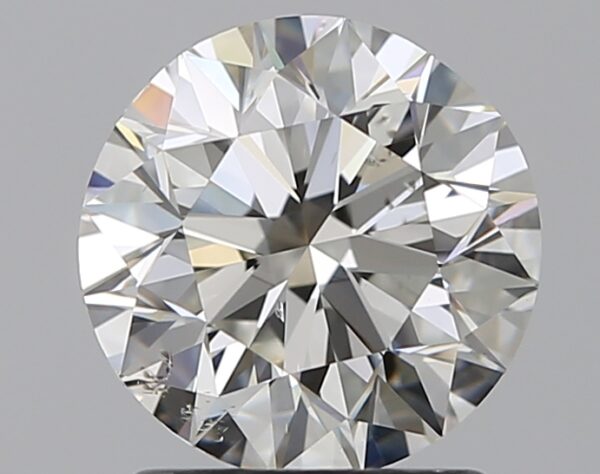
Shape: round
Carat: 1.5
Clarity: SI1
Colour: H
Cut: EX
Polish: EX
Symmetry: VG
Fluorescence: F
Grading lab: GIA
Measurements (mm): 7.16 x 7.26 x 4.59